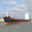
Label: ship